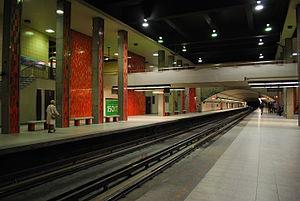
Rosemont est une station sur la ligne orange du métro de Montréal ; elle fait partie du réseau d'origine.